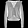
Label: Pullover